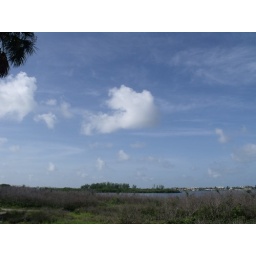
small low clouds and high thin clouds in the hazy blue sky